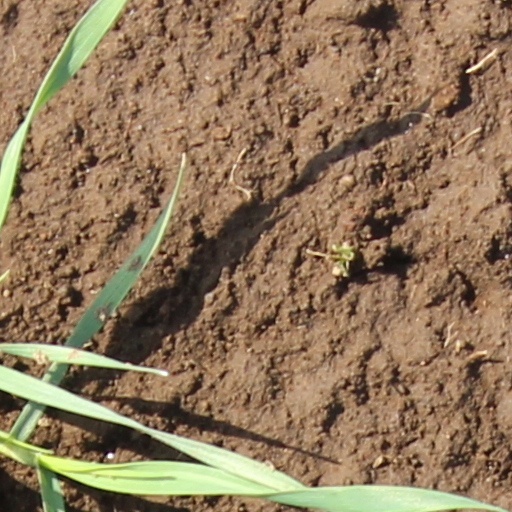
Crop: wheat